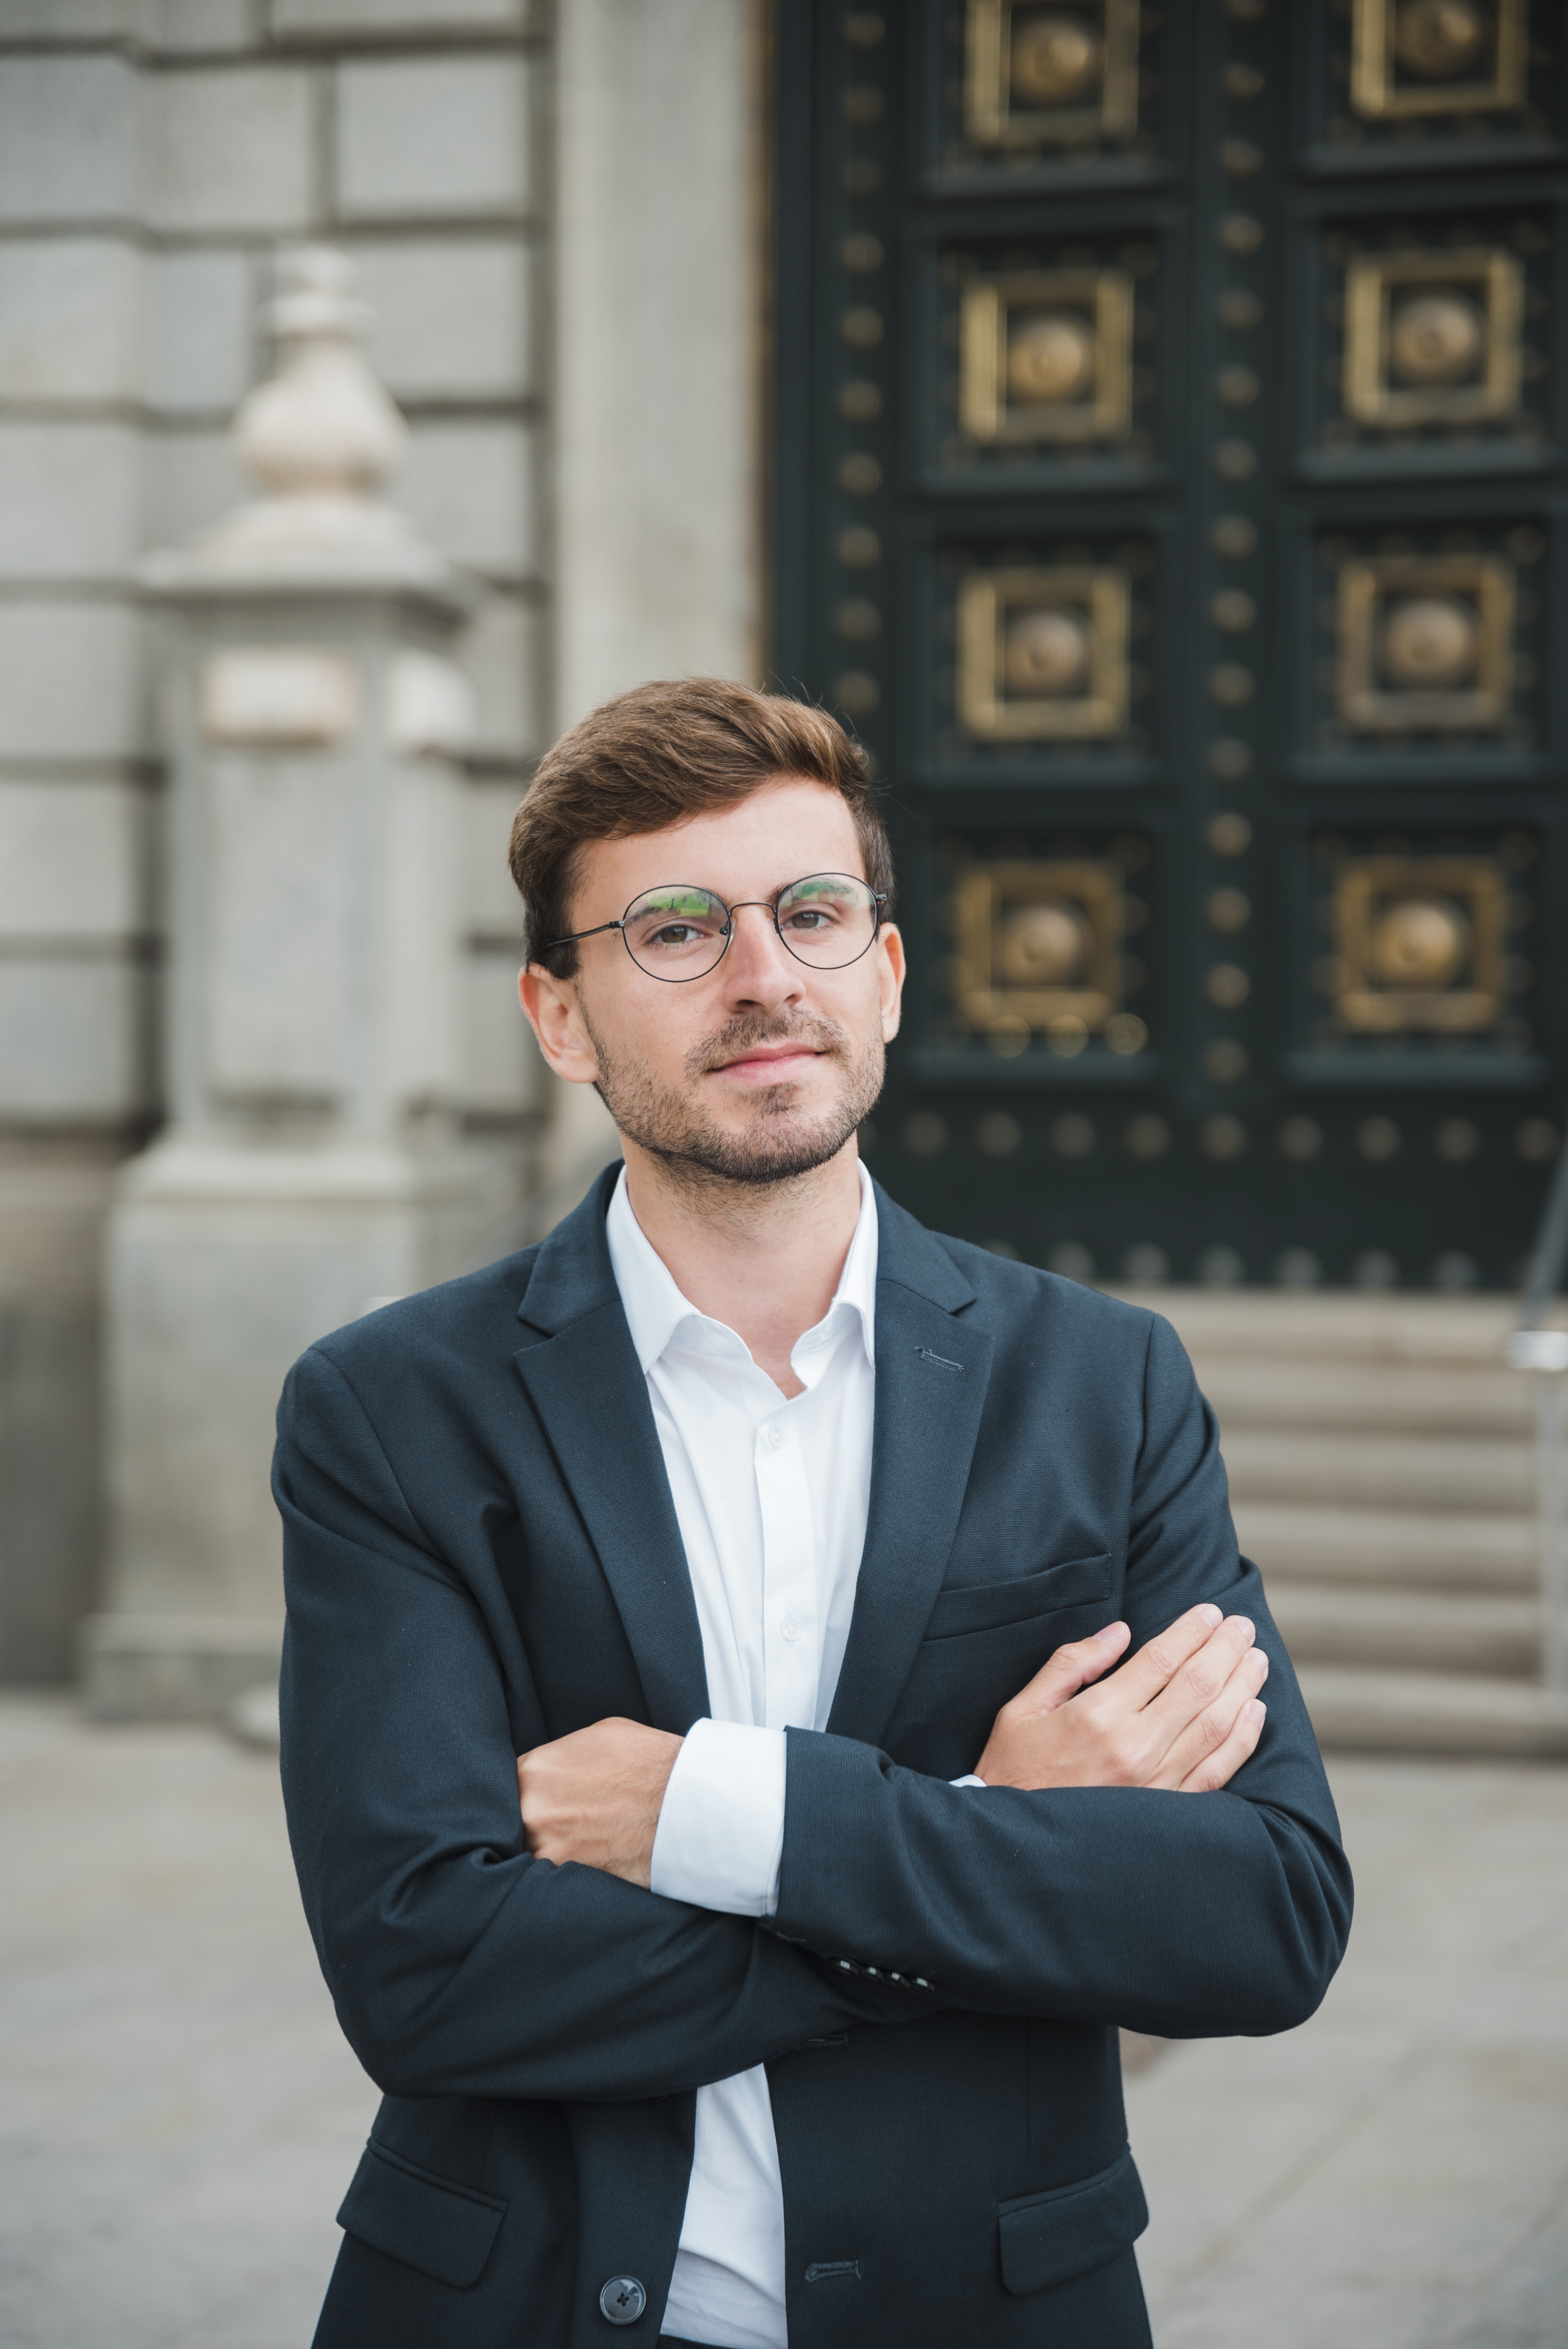
man, clothing, glasses, vision care, dress shirt, sleeve, flash photography, gesture, collar, beard, blazer, eyewear, formal wear, suit, white collar worker, event, happy, official, sitting, portrait photography, moustache, city, tuxedo, businessperson, facial hair, business, street, photo shoot